Arab–Khazar wars

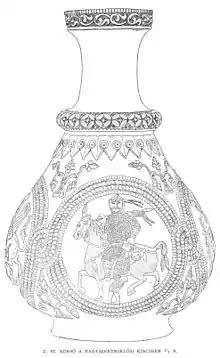
Ewer from the Treasure of Nagyszentmiklós, showing an early medieval armoured steppe warrior with a captive

The Khazars followed a strategy common to their nomadic predecessors; their raids might reach deep into the South Caucasus, Mesopotamia and Anatolia, but they were, according to historian Peter B. Golden, not aimed at conquest. Rather, Golden writes, they were "typical of nomads testing the defenses of their sedentary neighbors" and a means of gathering booty, the acquisition and distribution of which was fundamental to tribal coalitions. According to Golden, for the Khazars the strategic stake of the conflict was control of the Caucasus passes. According to historian Boris Zhivkov, on the other hand, the Khazars contested the extension of Arab rule over Albania. Zhivkov considers that the Khazars laid special claim to the province, based on the ephemeral control exercised there by the Western Turks after the last Byzantine–Sasanian war.